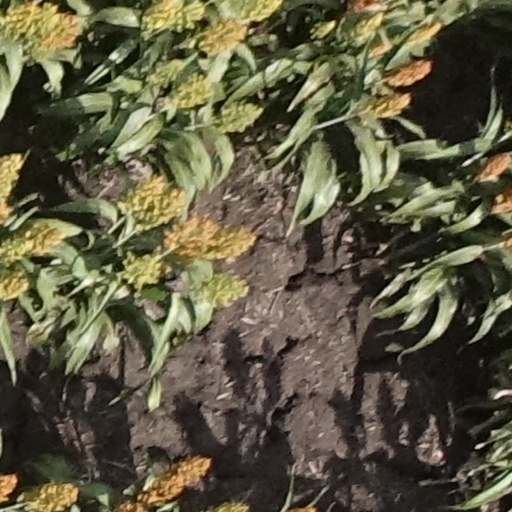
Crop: sorghum